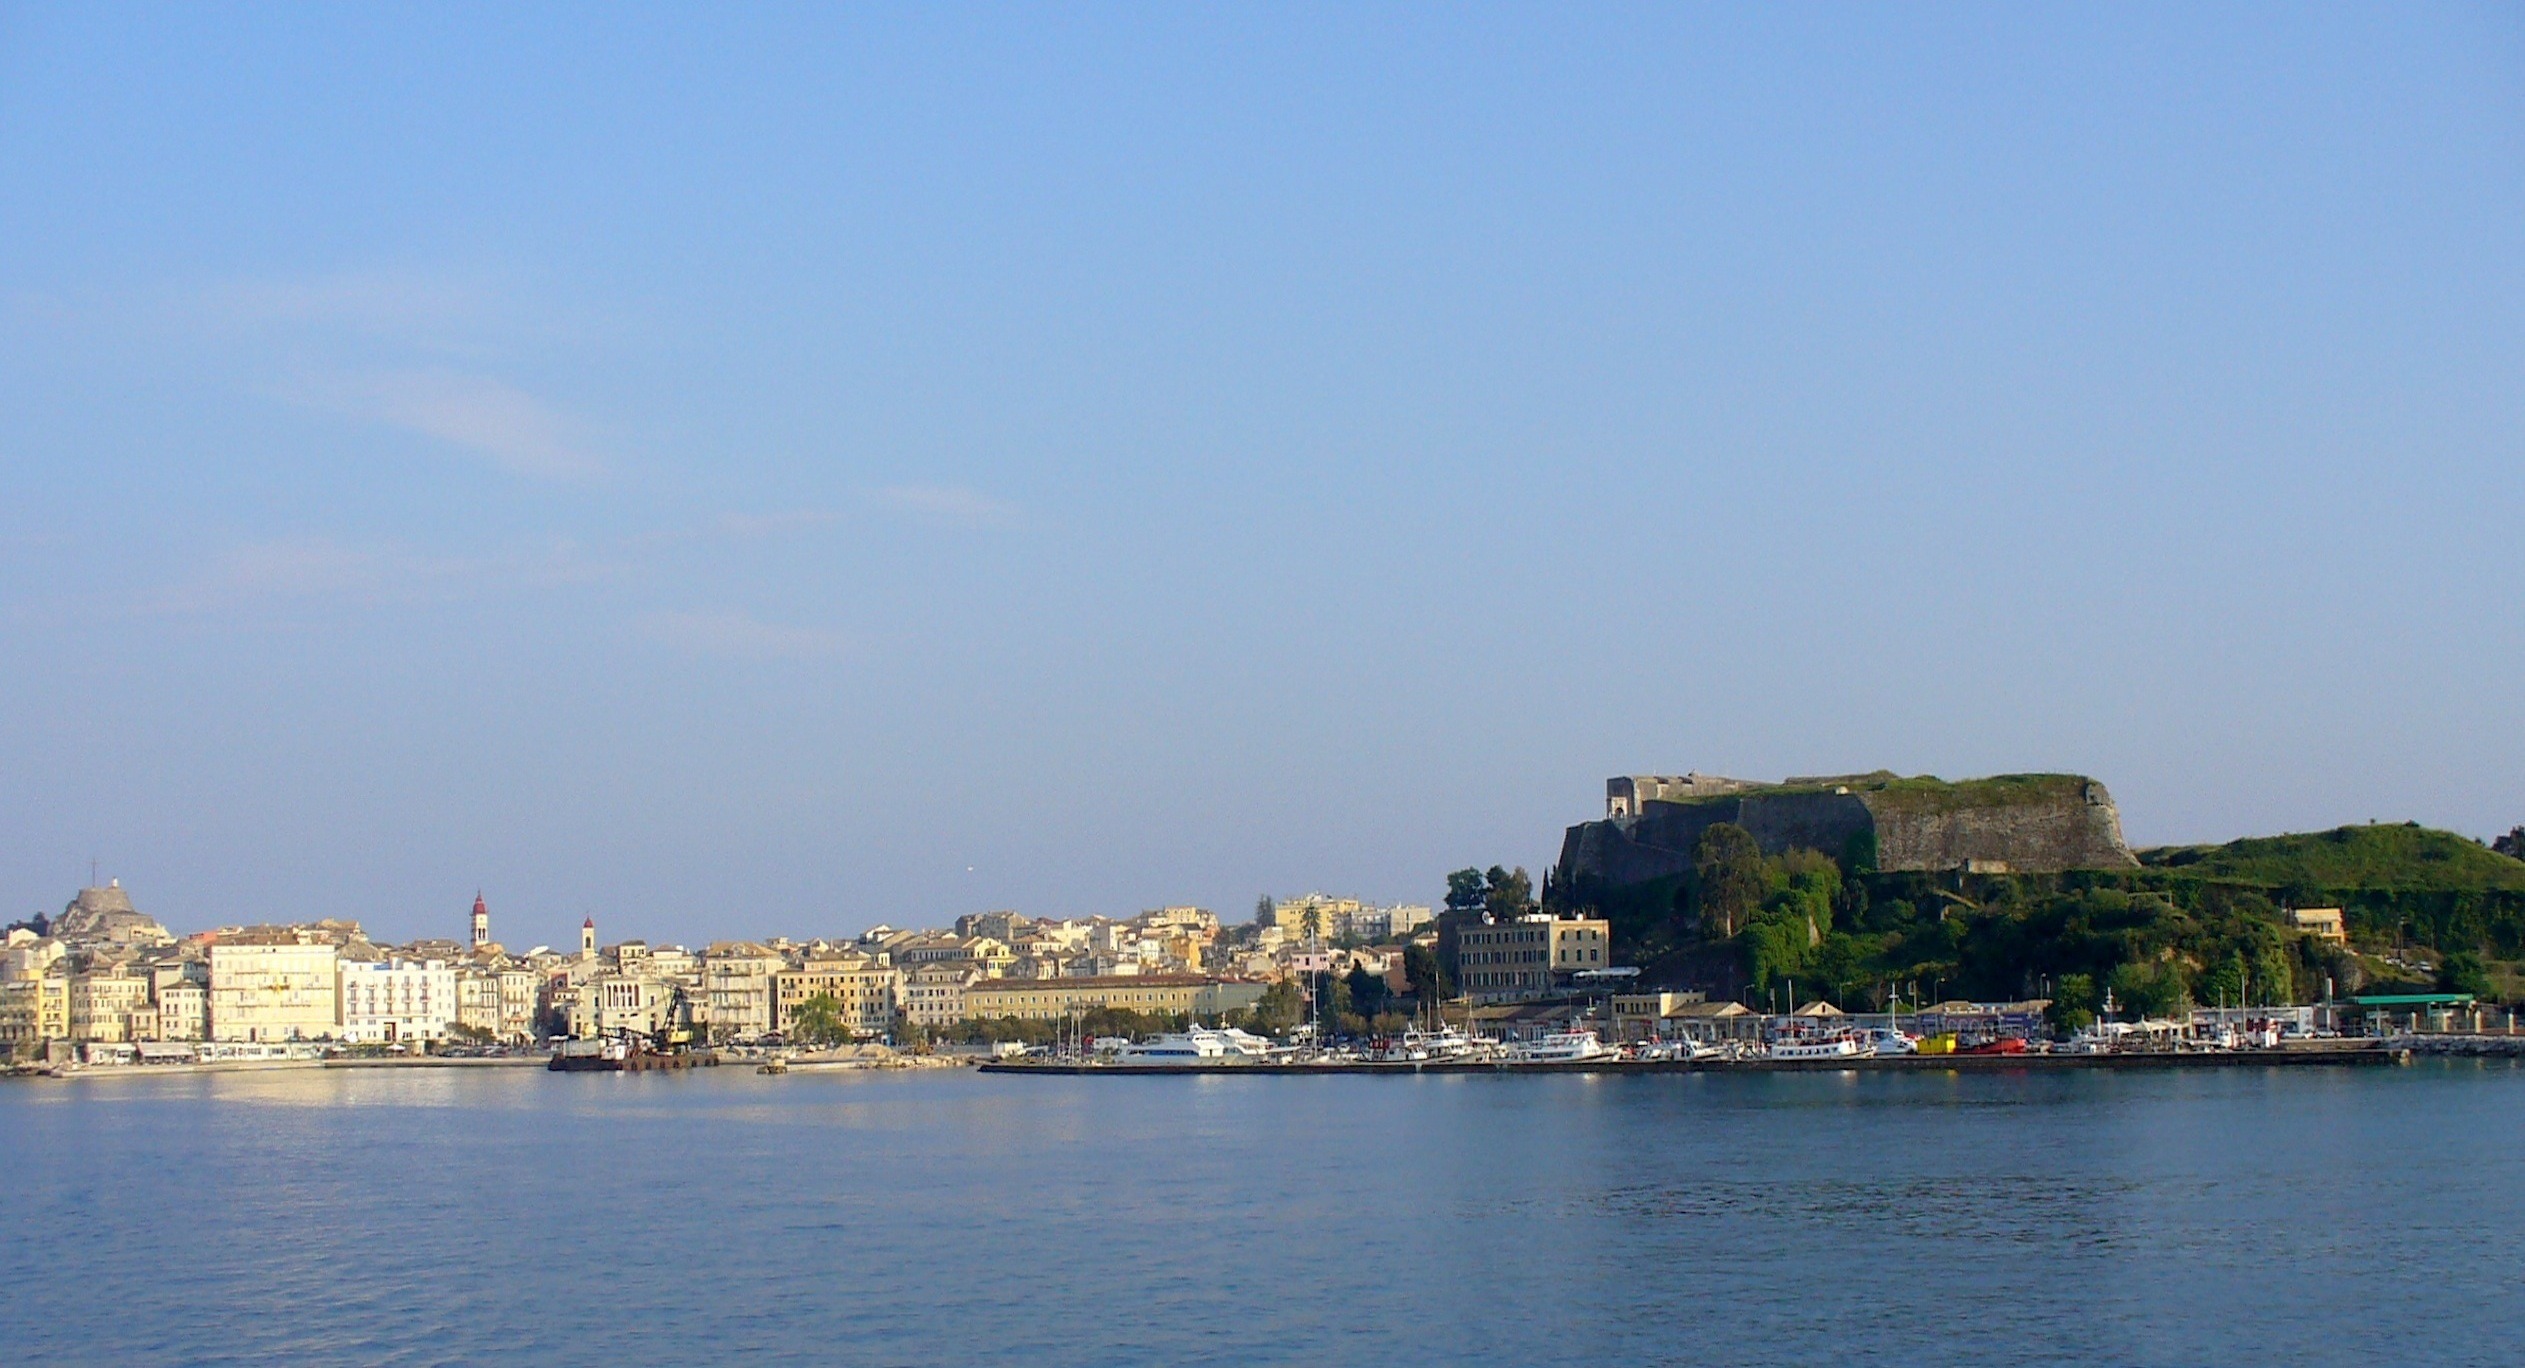
sea, coast, water, nature, horizon, architecture, sky, skyline, shore, town, city, urban, river, cityscape, summer, vacation, shoreline, spring, vehicle, scenic, bay, castle, harbor, port, outside, clouds, buildings, ruins, boats, ships, reflections, greece, corfu